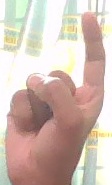
ASL sign: Z